Jason and Elizabeth Baylor Rector House

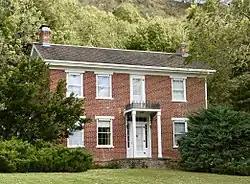

Jason and Elizabeth Baylor Rector House is a historic building located south of Thurman, Iowa, United States. Jason Rector is a native of Indiana who moved with his father, a Methodist minister, in the late 1840s to southwest Iowa. He became a farmer and land owner. Rector returned to Indiana to marry Elizabeth Baylor. They had no children of their own, but took in several homeless children. The two-story brick Greek Revival house follows a T-plan. Both floors have three rooms. The first floor houses a living room, parlor and kitchen, and three bedrooms are located upstairs. A screened in porch and a single-story wing are located adjacent to the kitchen on the first floor. It is capped with a low-pitched gable roof. The summer kitchen on the main floor was converted into a bathroom. The house is located on an farm located in the Loess Hills. It was listed on the National Register of Historic Places in 2002.